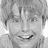
Emotion: happy